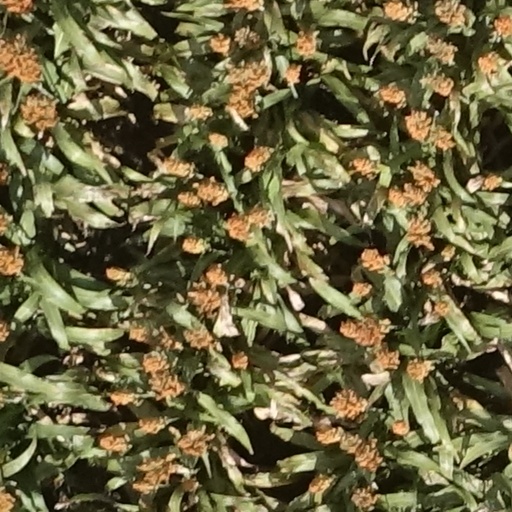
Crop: sorghum